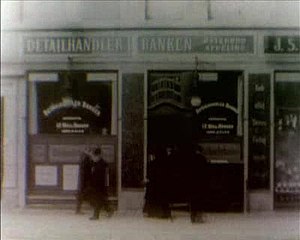
Københavnerbilleder / Galleri
Københavnerbilleder er en dokumentarfilm fra 1907 instrueret af Peter Elfelt. Filmen viser forskellige gadebilleder i Indre By og Østerbro i København.